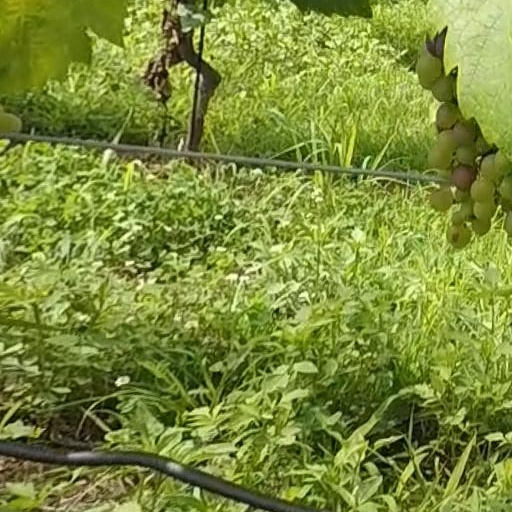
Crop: grape